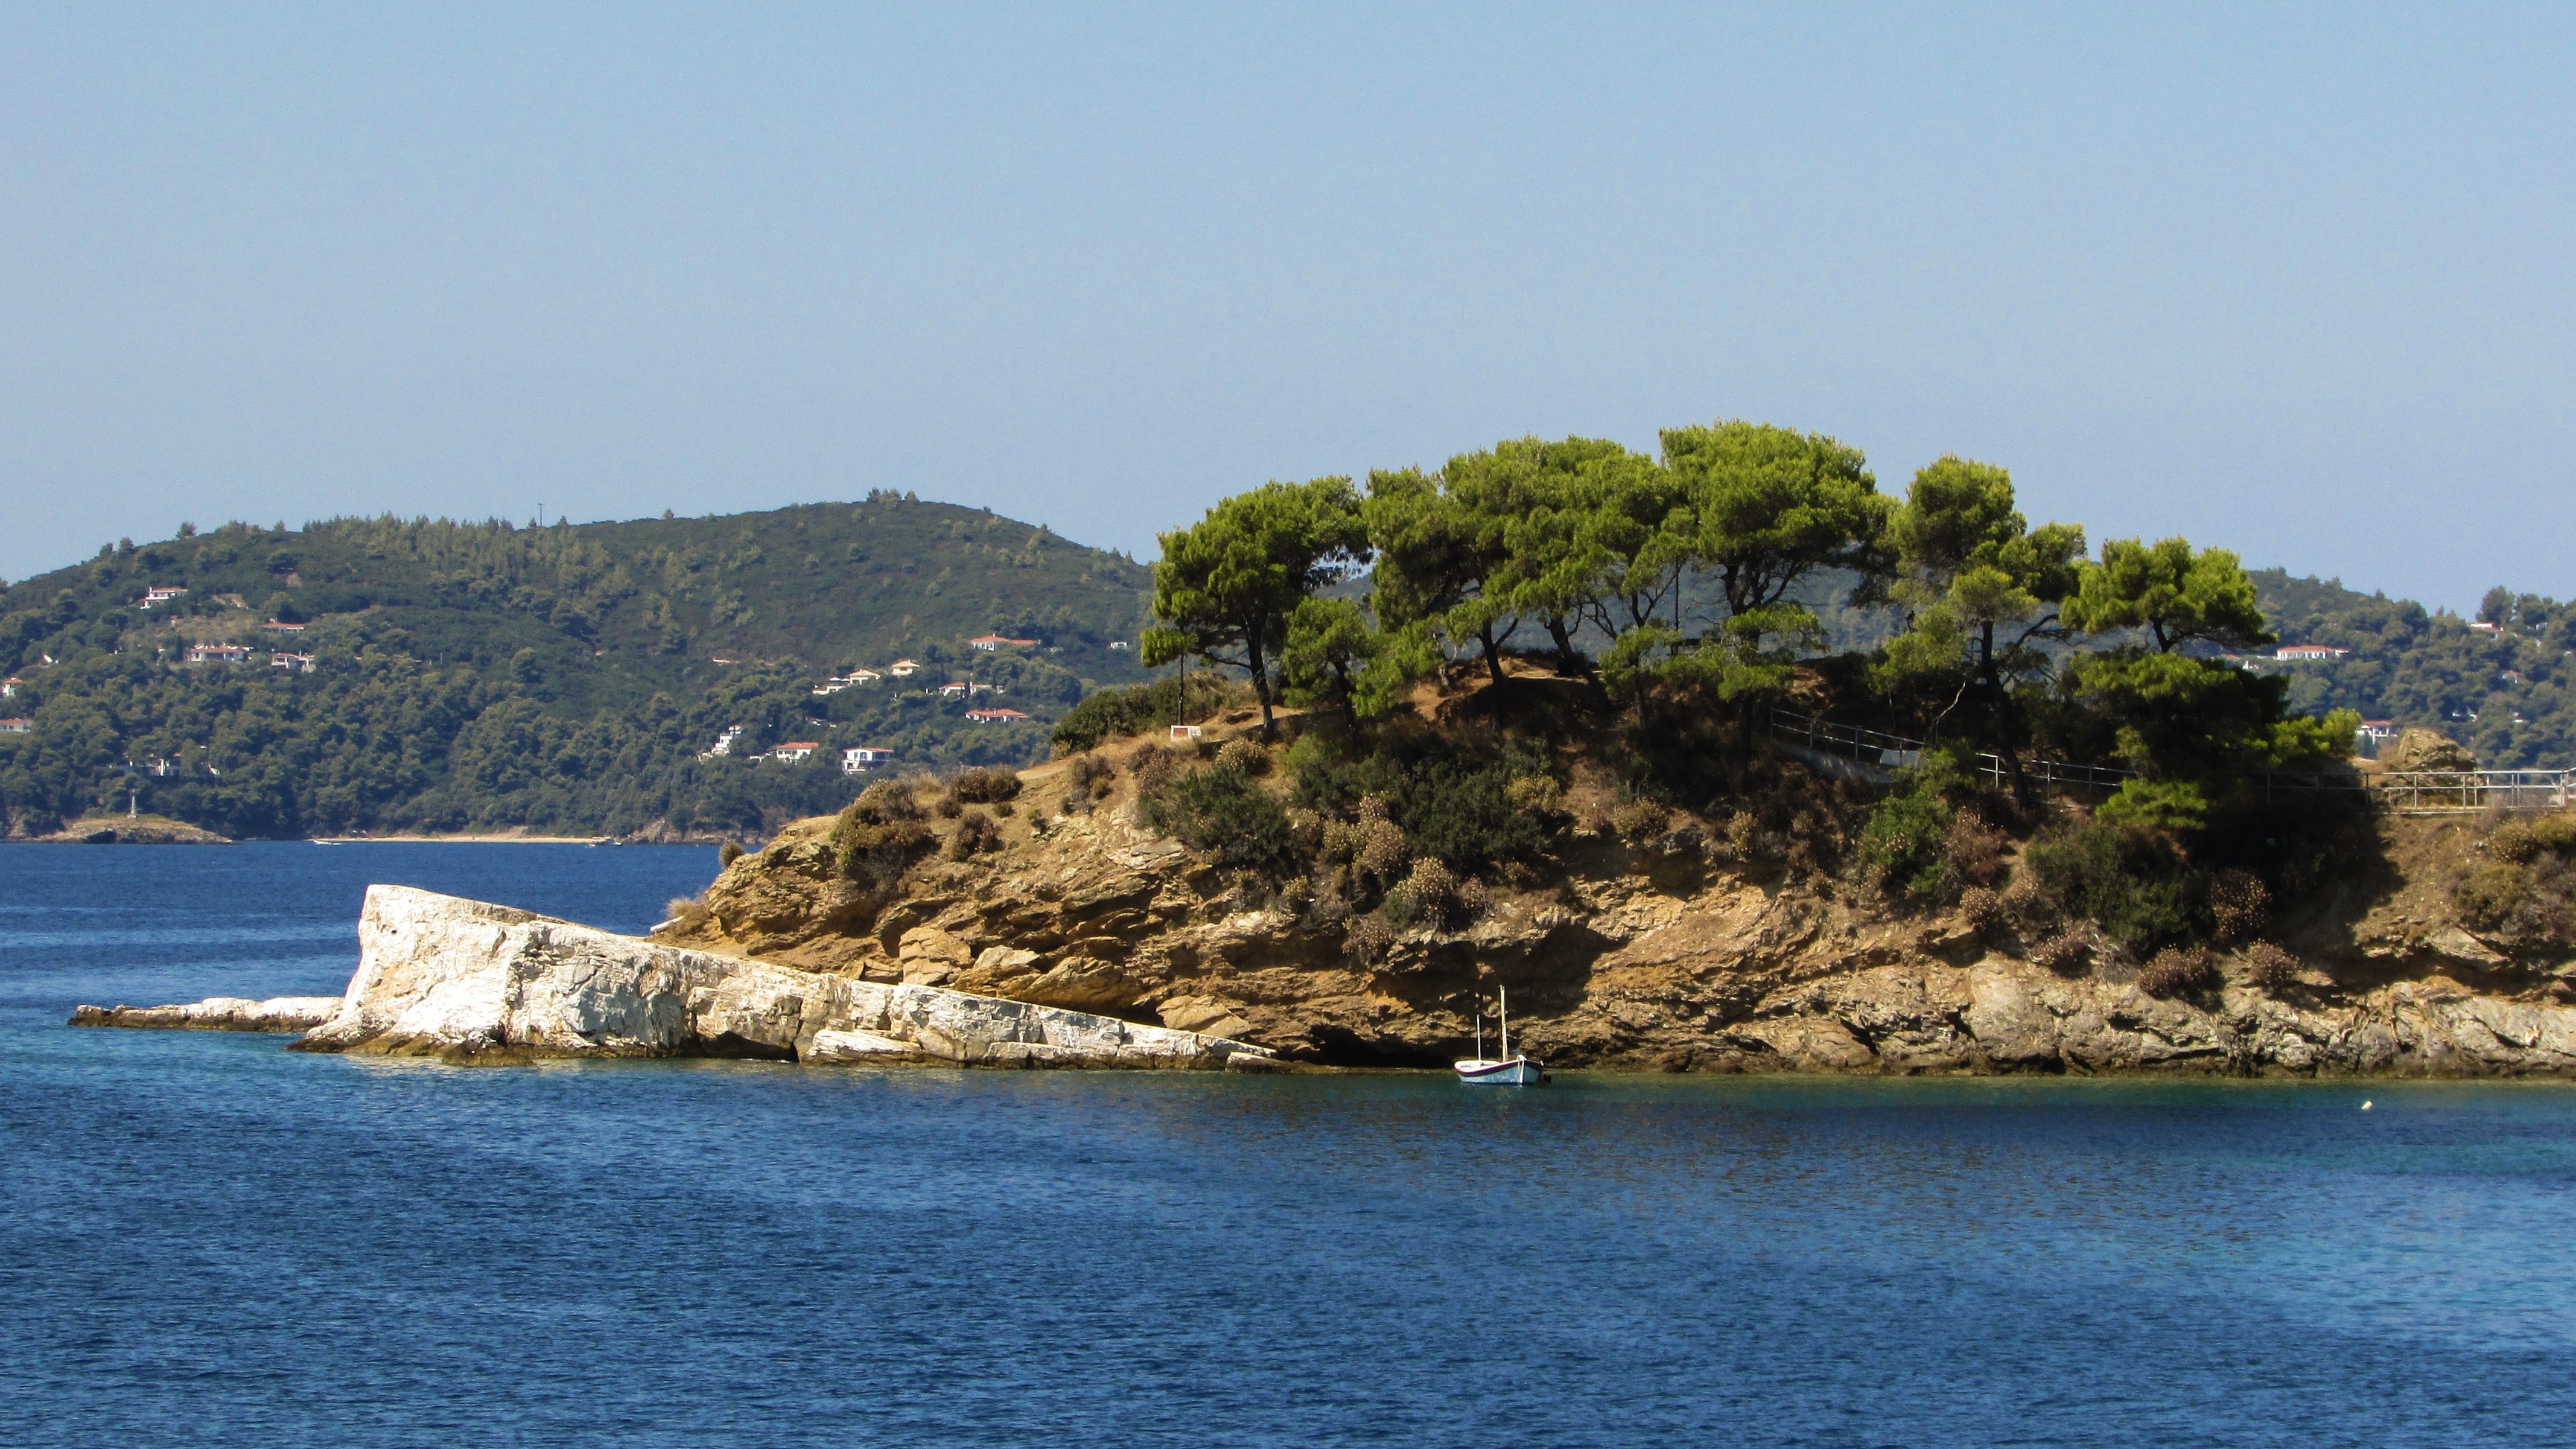
beach, landscape, sea, coast, nature, rock, ocean, shore, summer, cliff, cove, inlet, scenery, bay, island, terrain, pines, greece, archipelago, cape, skiathos, islet, landform, plakes, geographical feature, promontory